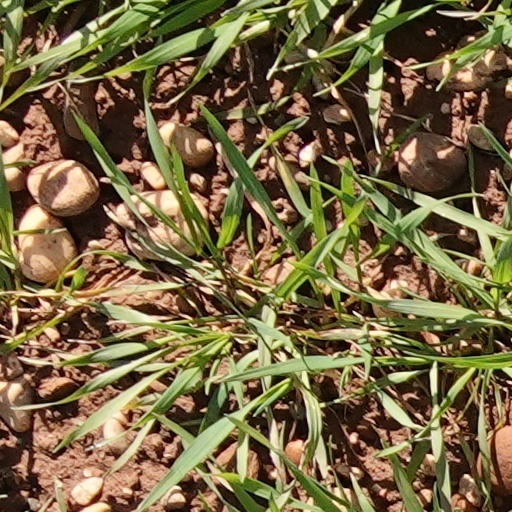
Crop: wheat